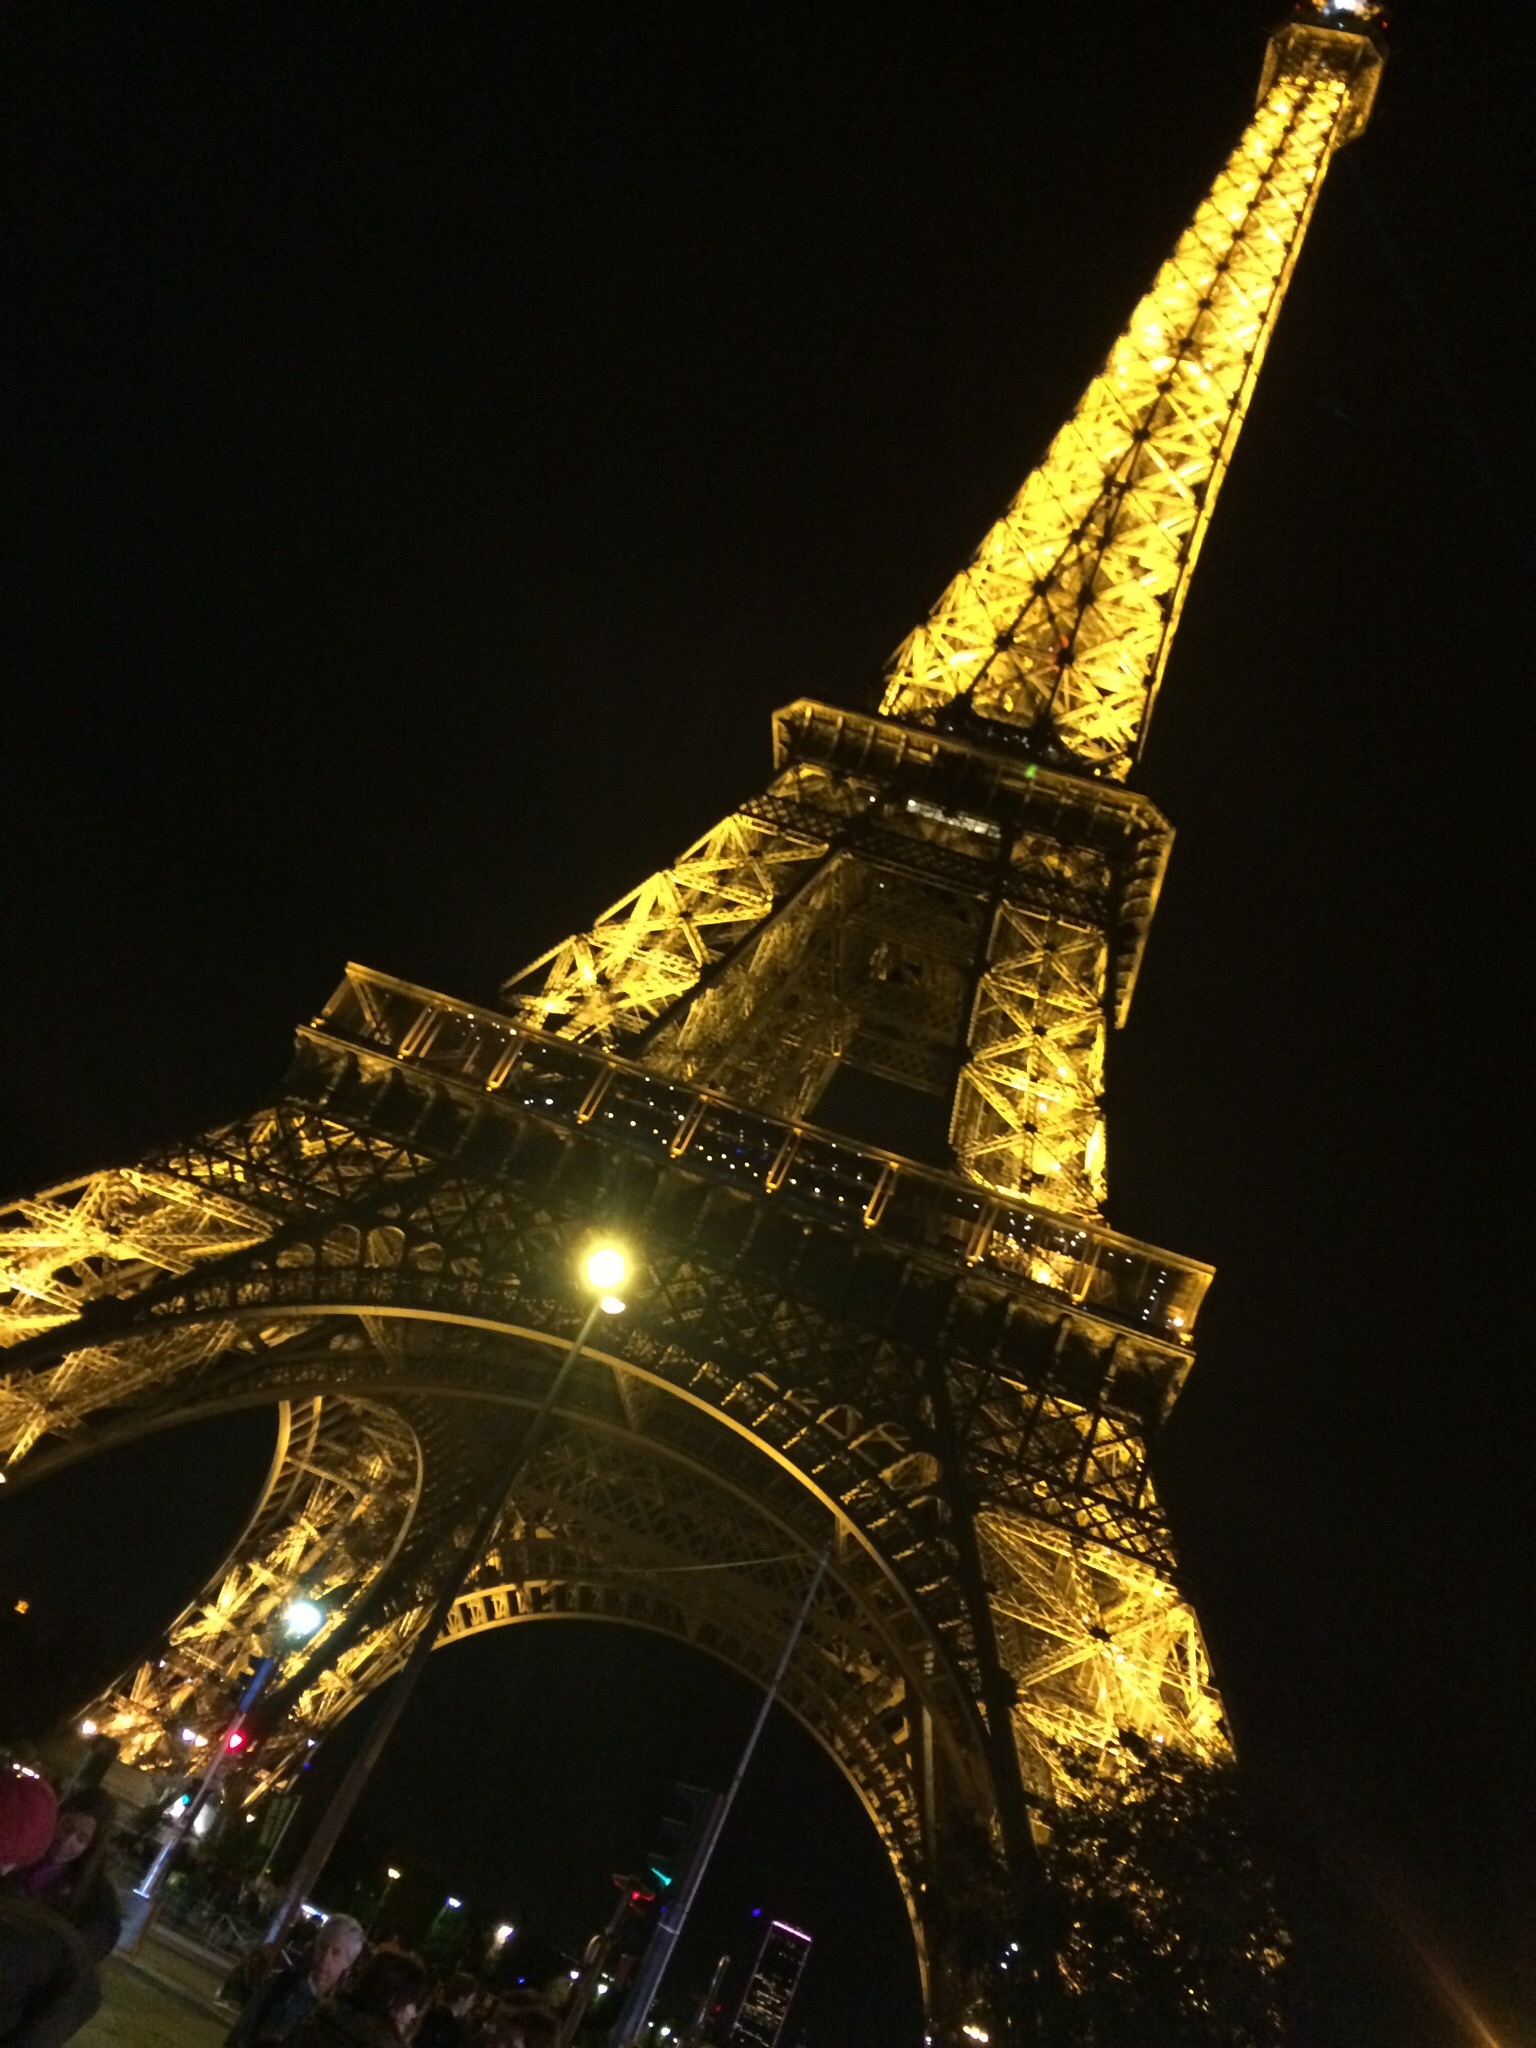
light, night, eiffel tower, paris, skyscraper, france, tower, landmark